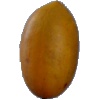
Label: Cucumber Ripe 2